271 Penthesilea

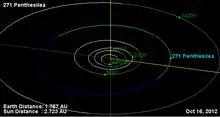
Orbital diagram

271 Penthesilea is a mid-sized main belt asteroid that was discovered by Viktor Knorre on 13October 1887 in Berlin. It was his last asteroid discovery. The asteroid was named after Penthesilea, the mythical Greek queen of the Amazons.